Russian annexation of Crimea

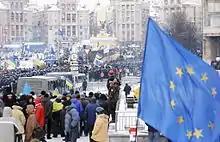
Euromaidan in Kyiv, 11 December 2013

Crimea was part of the Crimean Khanate from 1441 until it was annexed by the Russian Empire in 1783 by a decree of Catherine the Great.